Elvis Blue

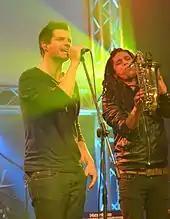
Elvis Blue performing in 2014

'Seëngebed' (translated from Afrikaans as 'blessing prayer') is Hoogendyk's Afrikaans rendition of Nkosi Sikelel' iAfrika, South Africa's national anthem, and was performed with Afrikaans singer, Coenie de Villiers.